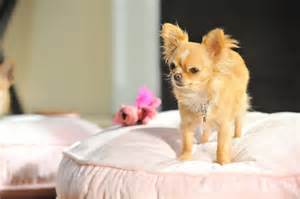
Label: cane